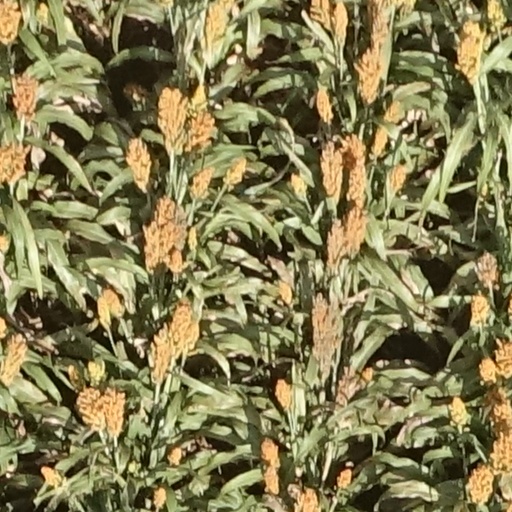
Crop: sorghum